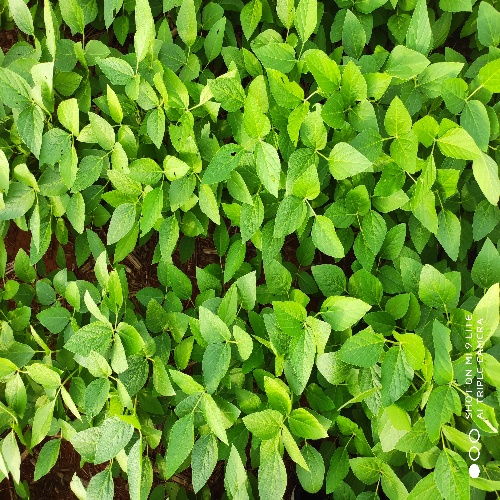
Label: Caterpillar